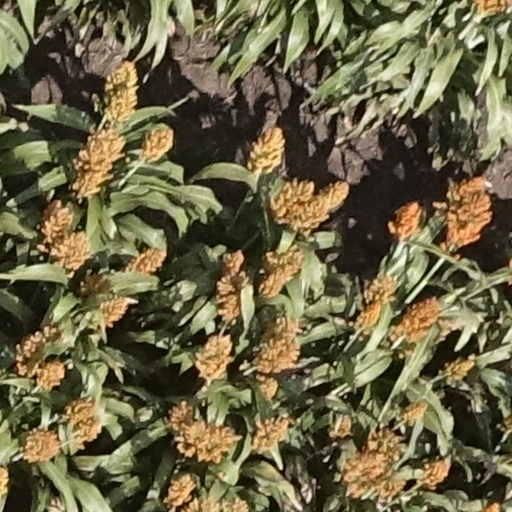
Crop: sorghum